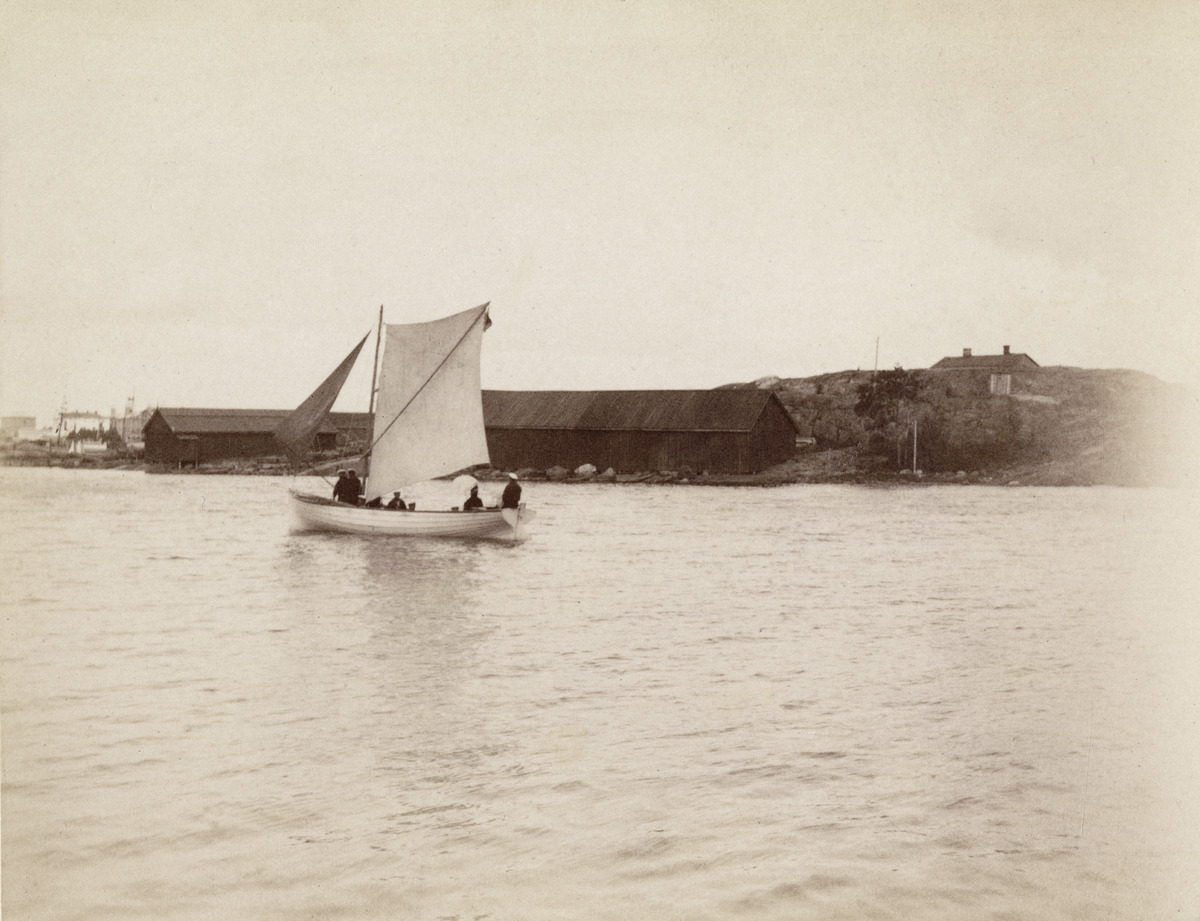
Enholmin purjevene
sisällön kuvaus: Enholmin purjevene. mustavalkoinen
Ajankohta: kuvausaika 1900 -luvun alku
Aiheet: veneet purjeveneet, vesiurheilu purjehdus, saaret